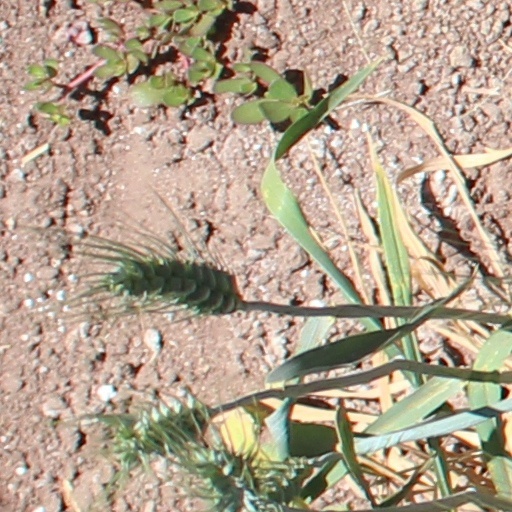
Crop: wheat